Shropshire (Detached)

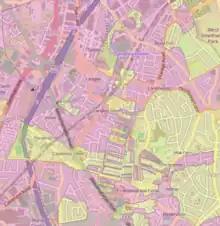
Part of the complex boundary of Warley Wigorn (in green) and Warley Salop.

Cradley was also a possession of the Barony of Dudley and thus remained in its original county, along with the hamlet of Lutley which was held by the Canons of Wolverhampton.